University of Louisiana at Lafayette

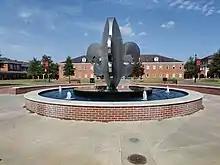
Fleur-di-lis fountain in UL Quad

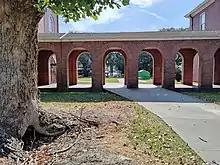
The Arcade by Stephen Hall

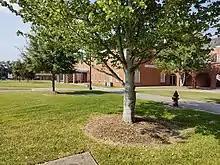
A tree in UL Quad

The Quadrangle (Quad), which was completely renovated in 2015 (providing new walkways, landscaping and a fountain containing a 15-foot Fleur de Lis in its center), serves as the 'heart' of the university. It is surrounded by Martin Hall/FG Mouton Hall, as well as Moody, OK Allen, Lee, Broussard, Stephens, Mouton, M. Doucet, and Foster Halls. Some of the highlights of the Quad are: